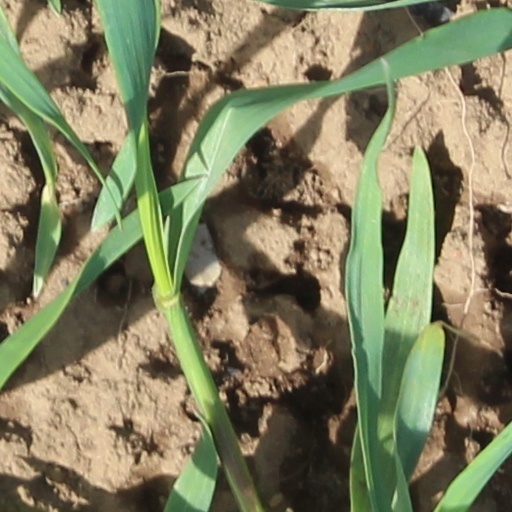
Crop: wheat